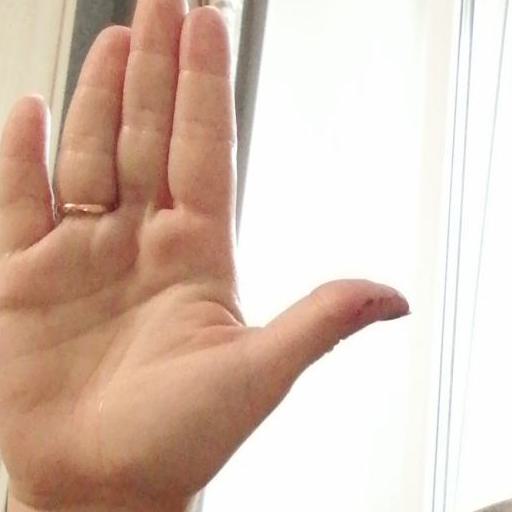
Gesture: stop